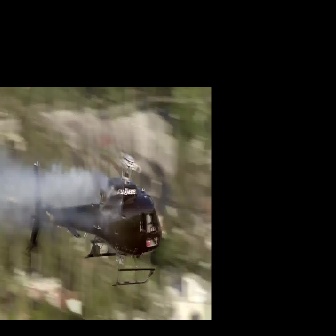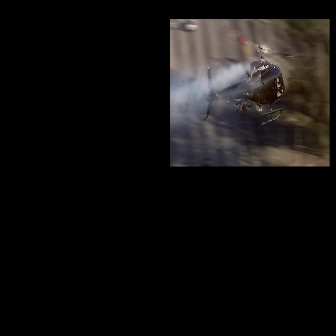
  Please identify the target specified by the bounding box [25,150,161,286] in the first image and locate it in the second image. Return the coordinates in [x_min,y_min,x_max,y_max] format.
Answer: [203,44,285,125]